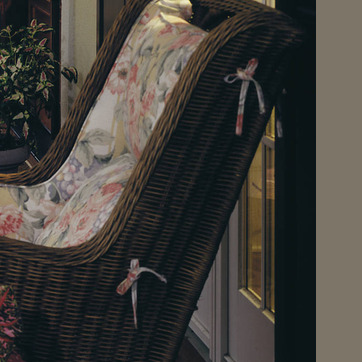
Material: other